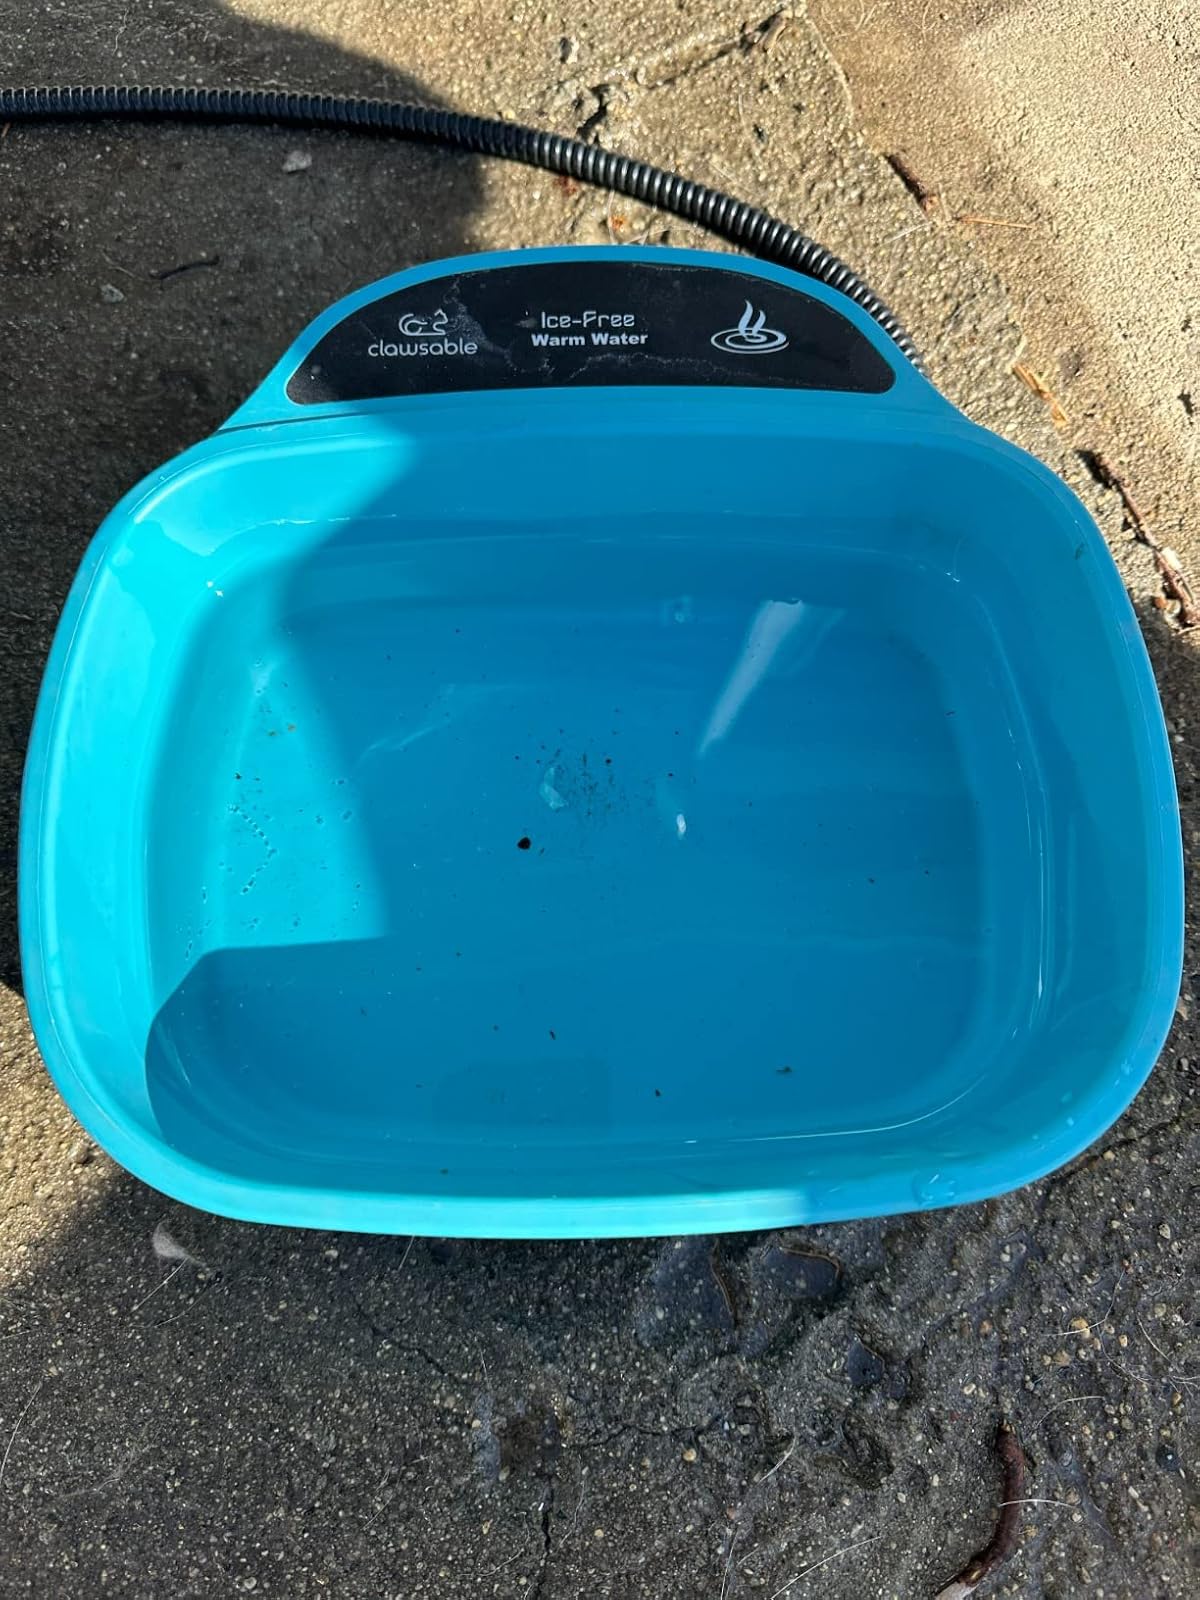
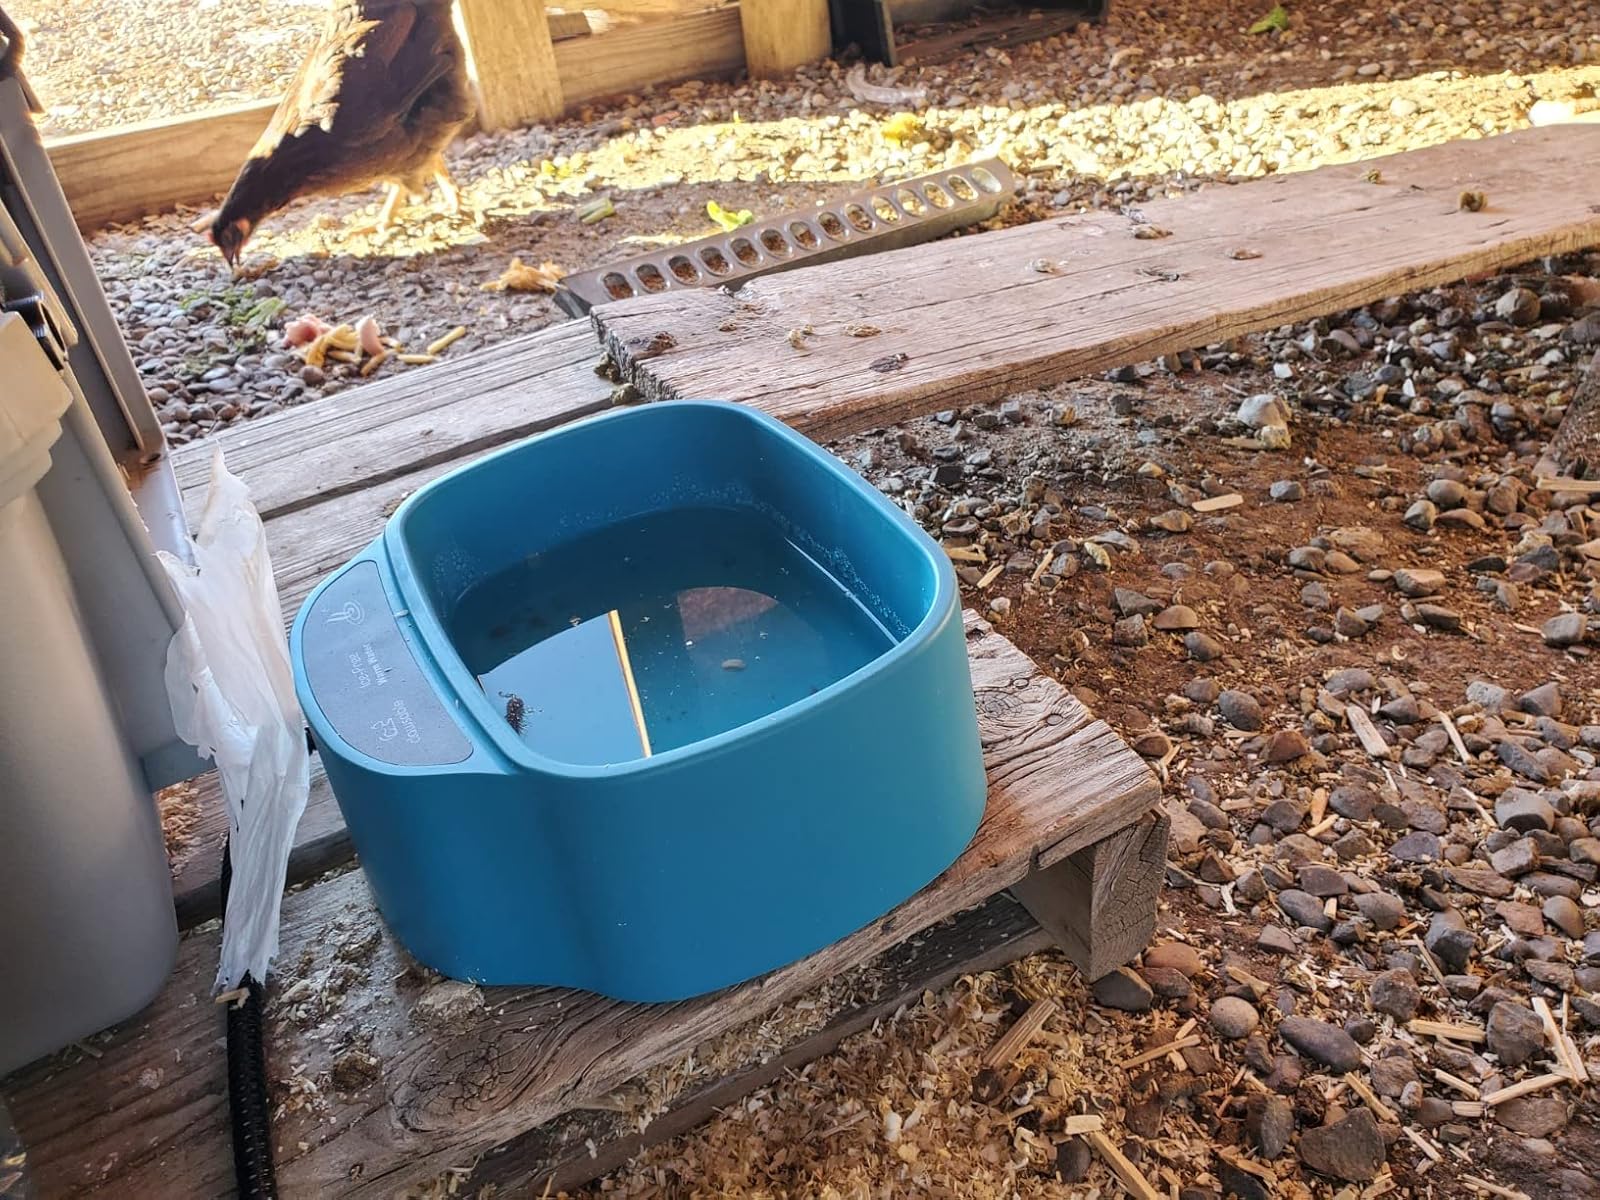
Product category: items_bowl
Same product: yes